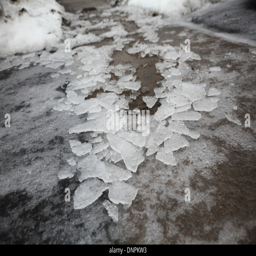
scattered ice on the road